2008 East Timorese assassination attempts

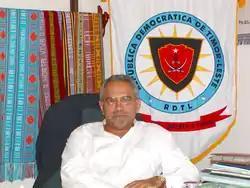
José Ramos-Horta

Rebel soldiers of the Timor Leste Defence Force invaded the homes of the President and Prime Minister of East Timor on 11 February 2008, leading to the shooting and serious wounding of President José Ramos-Horta and the shooting up of the car of Prime Minister Xanana Gusmão. Two rebel soldiers, including leader Alfredo Reinado, were shot dead by presidential security forces. Reinado had deserted the military in 2006 along with 600 others after complaining of regional discrimination in promotions, sparking the 2006 East Timorese crisis. The attacks have been variously interpreted as attempted assassinations, attempted kidnappings and an attempted coup d'état. The rebels' intentions remain unknown.